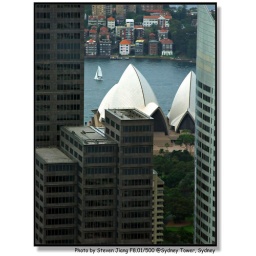
A view of the opera house from observation deck in sydney tower